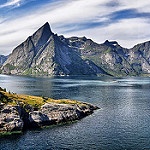
Scene: Outdoor